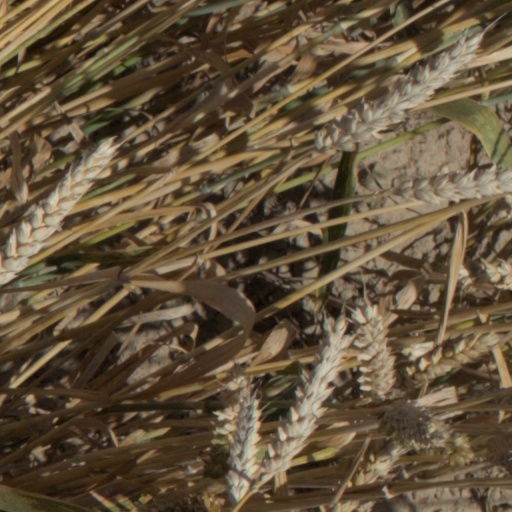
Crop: wheat